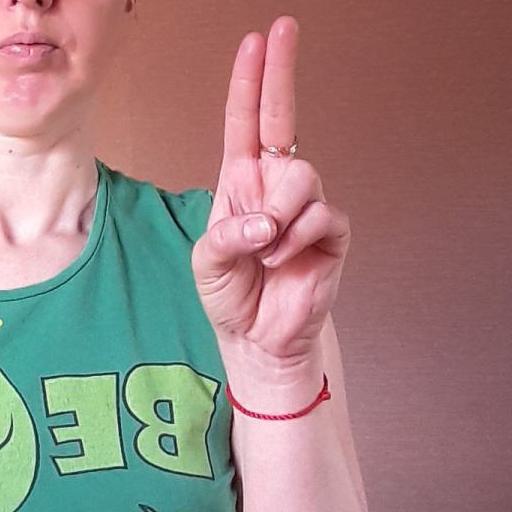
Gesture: two_up